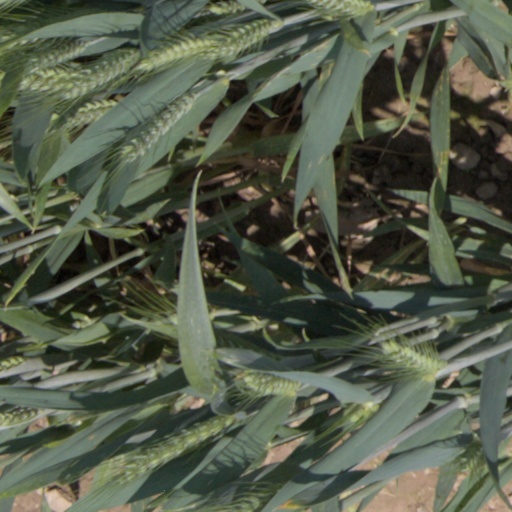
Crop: wheat